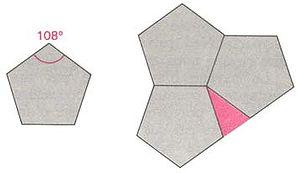
Trois pentagones avec un sommet commun ne pave pas le plan